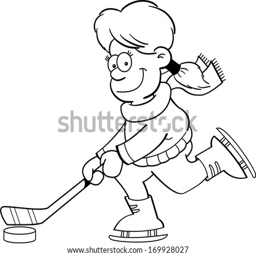
black and white illustration of a girl playing soccer .